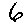
Label: 6